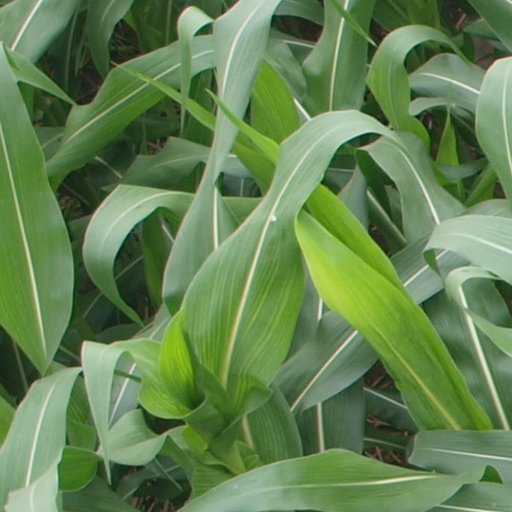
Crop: maize; corn